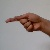
The image shows a hand gesture representing the letter 'G' in Indian Sign Language.